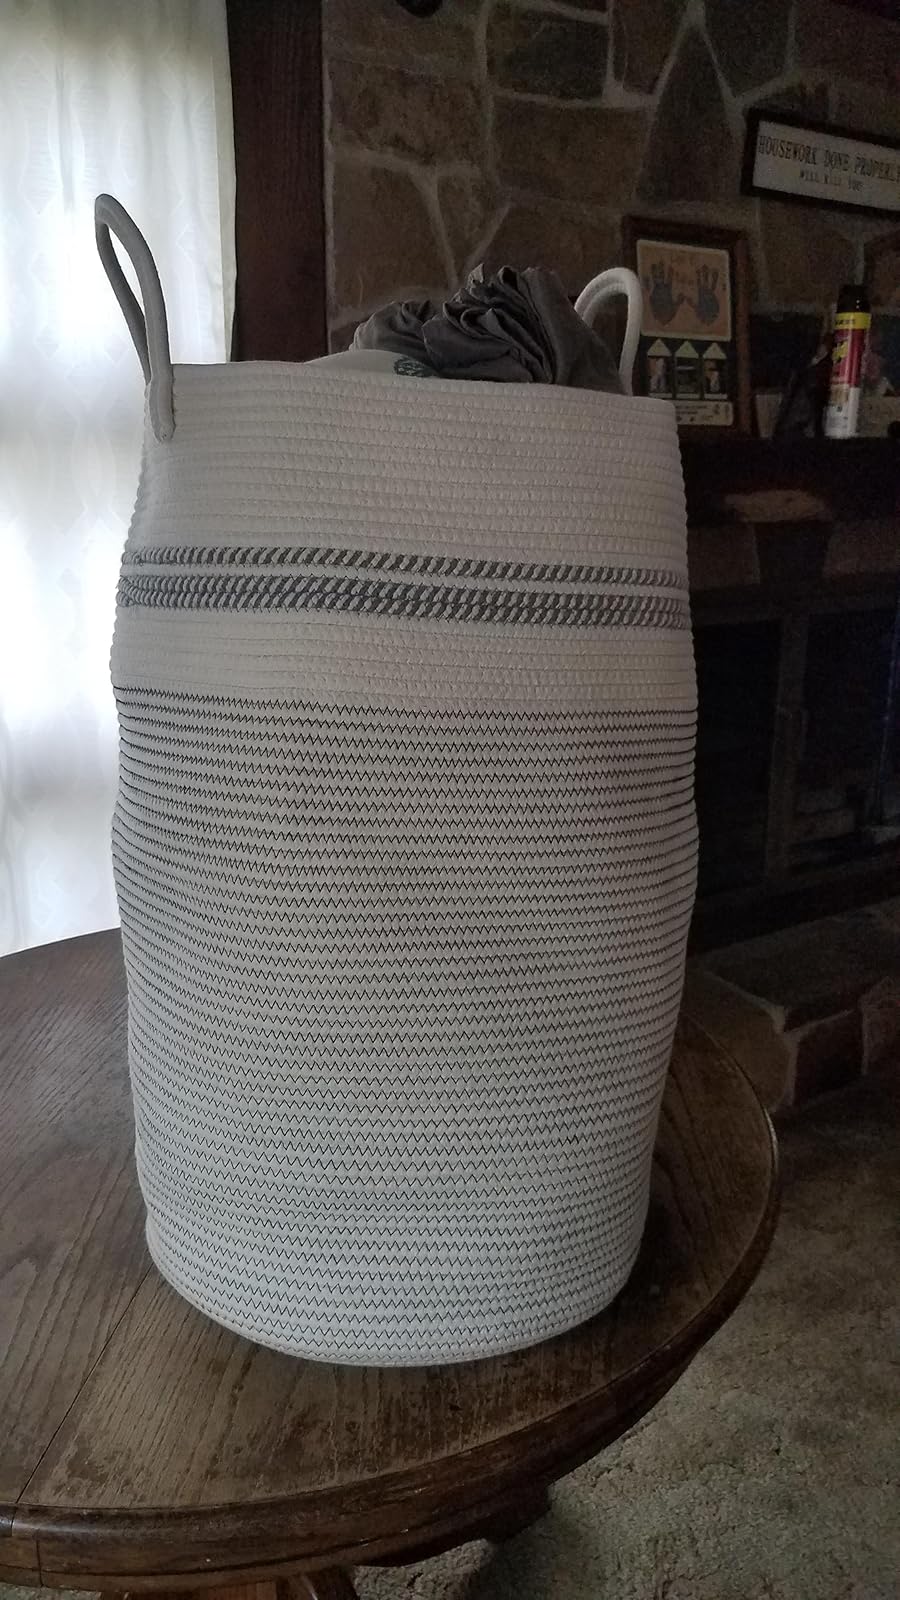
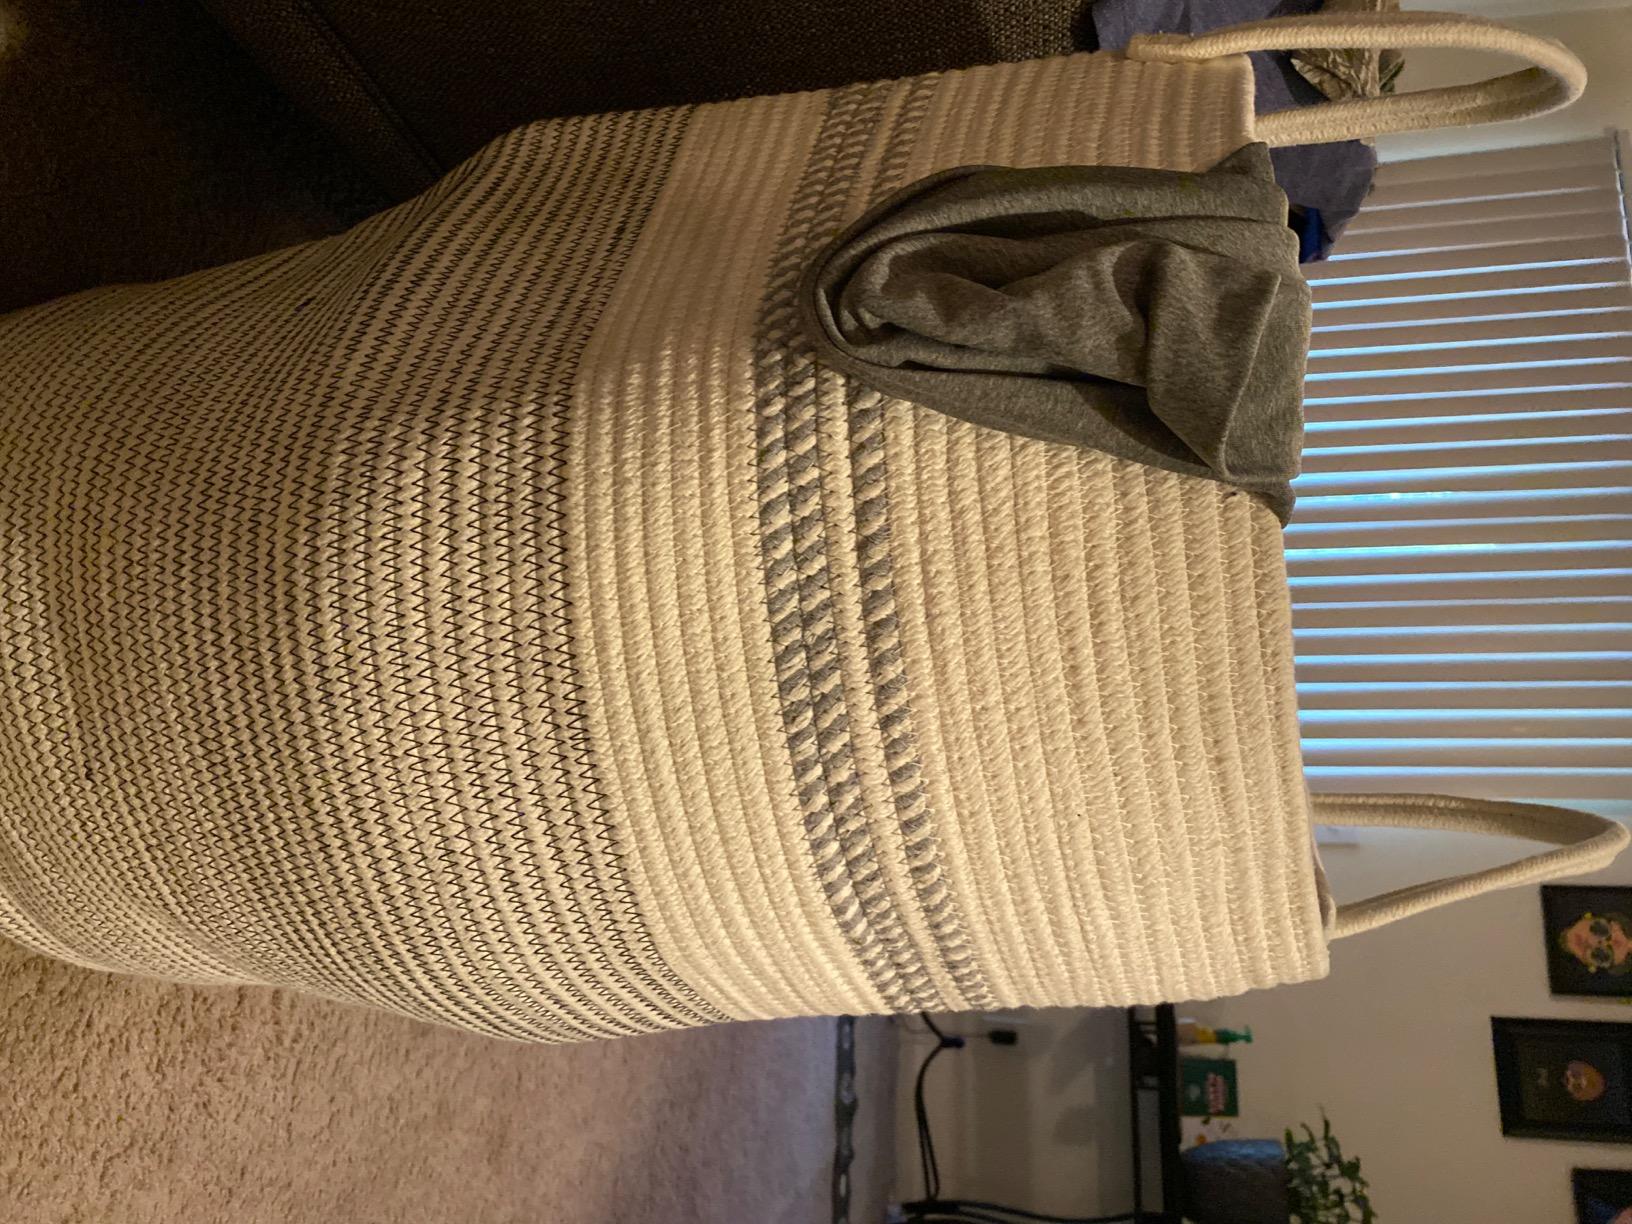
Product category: items_hamper
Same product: yes